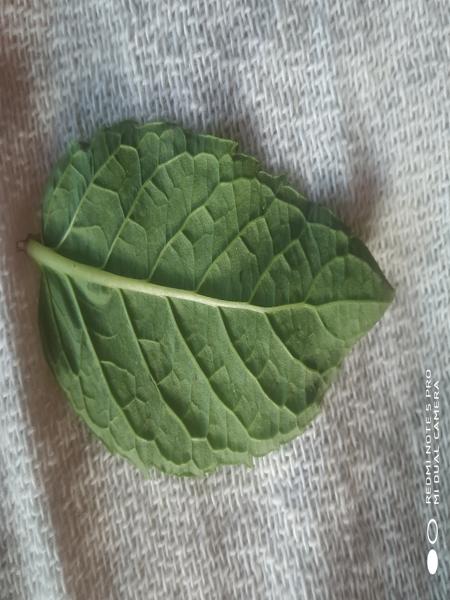
Plant: Mint